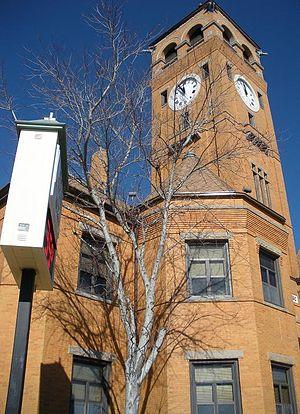
La ville de Tuskegee est le siège du comté de Macon, dans l'État de l'Alabama, aux États-Unis. Lors du recensement de 2010, elle comptait 9 865 habitants pour une superficie de 40,7 km².